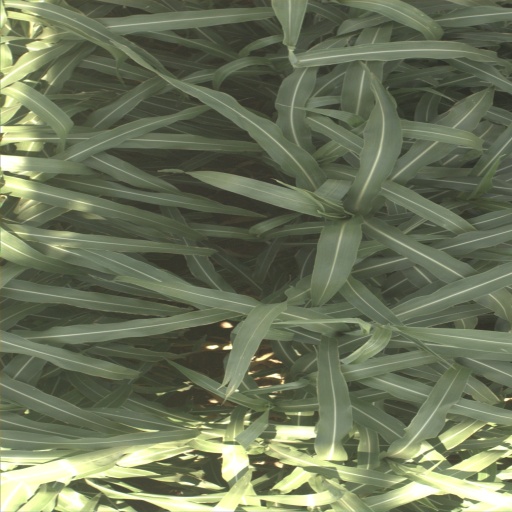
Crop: sorghum